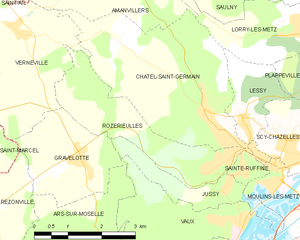
Rozérieulles est une commune française située dans le département de la Moselle, en région Grand Est.